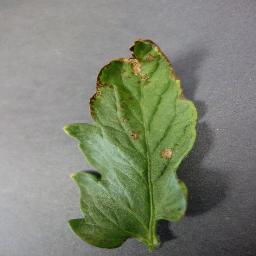
Label: Tomato___Bacterial_spot